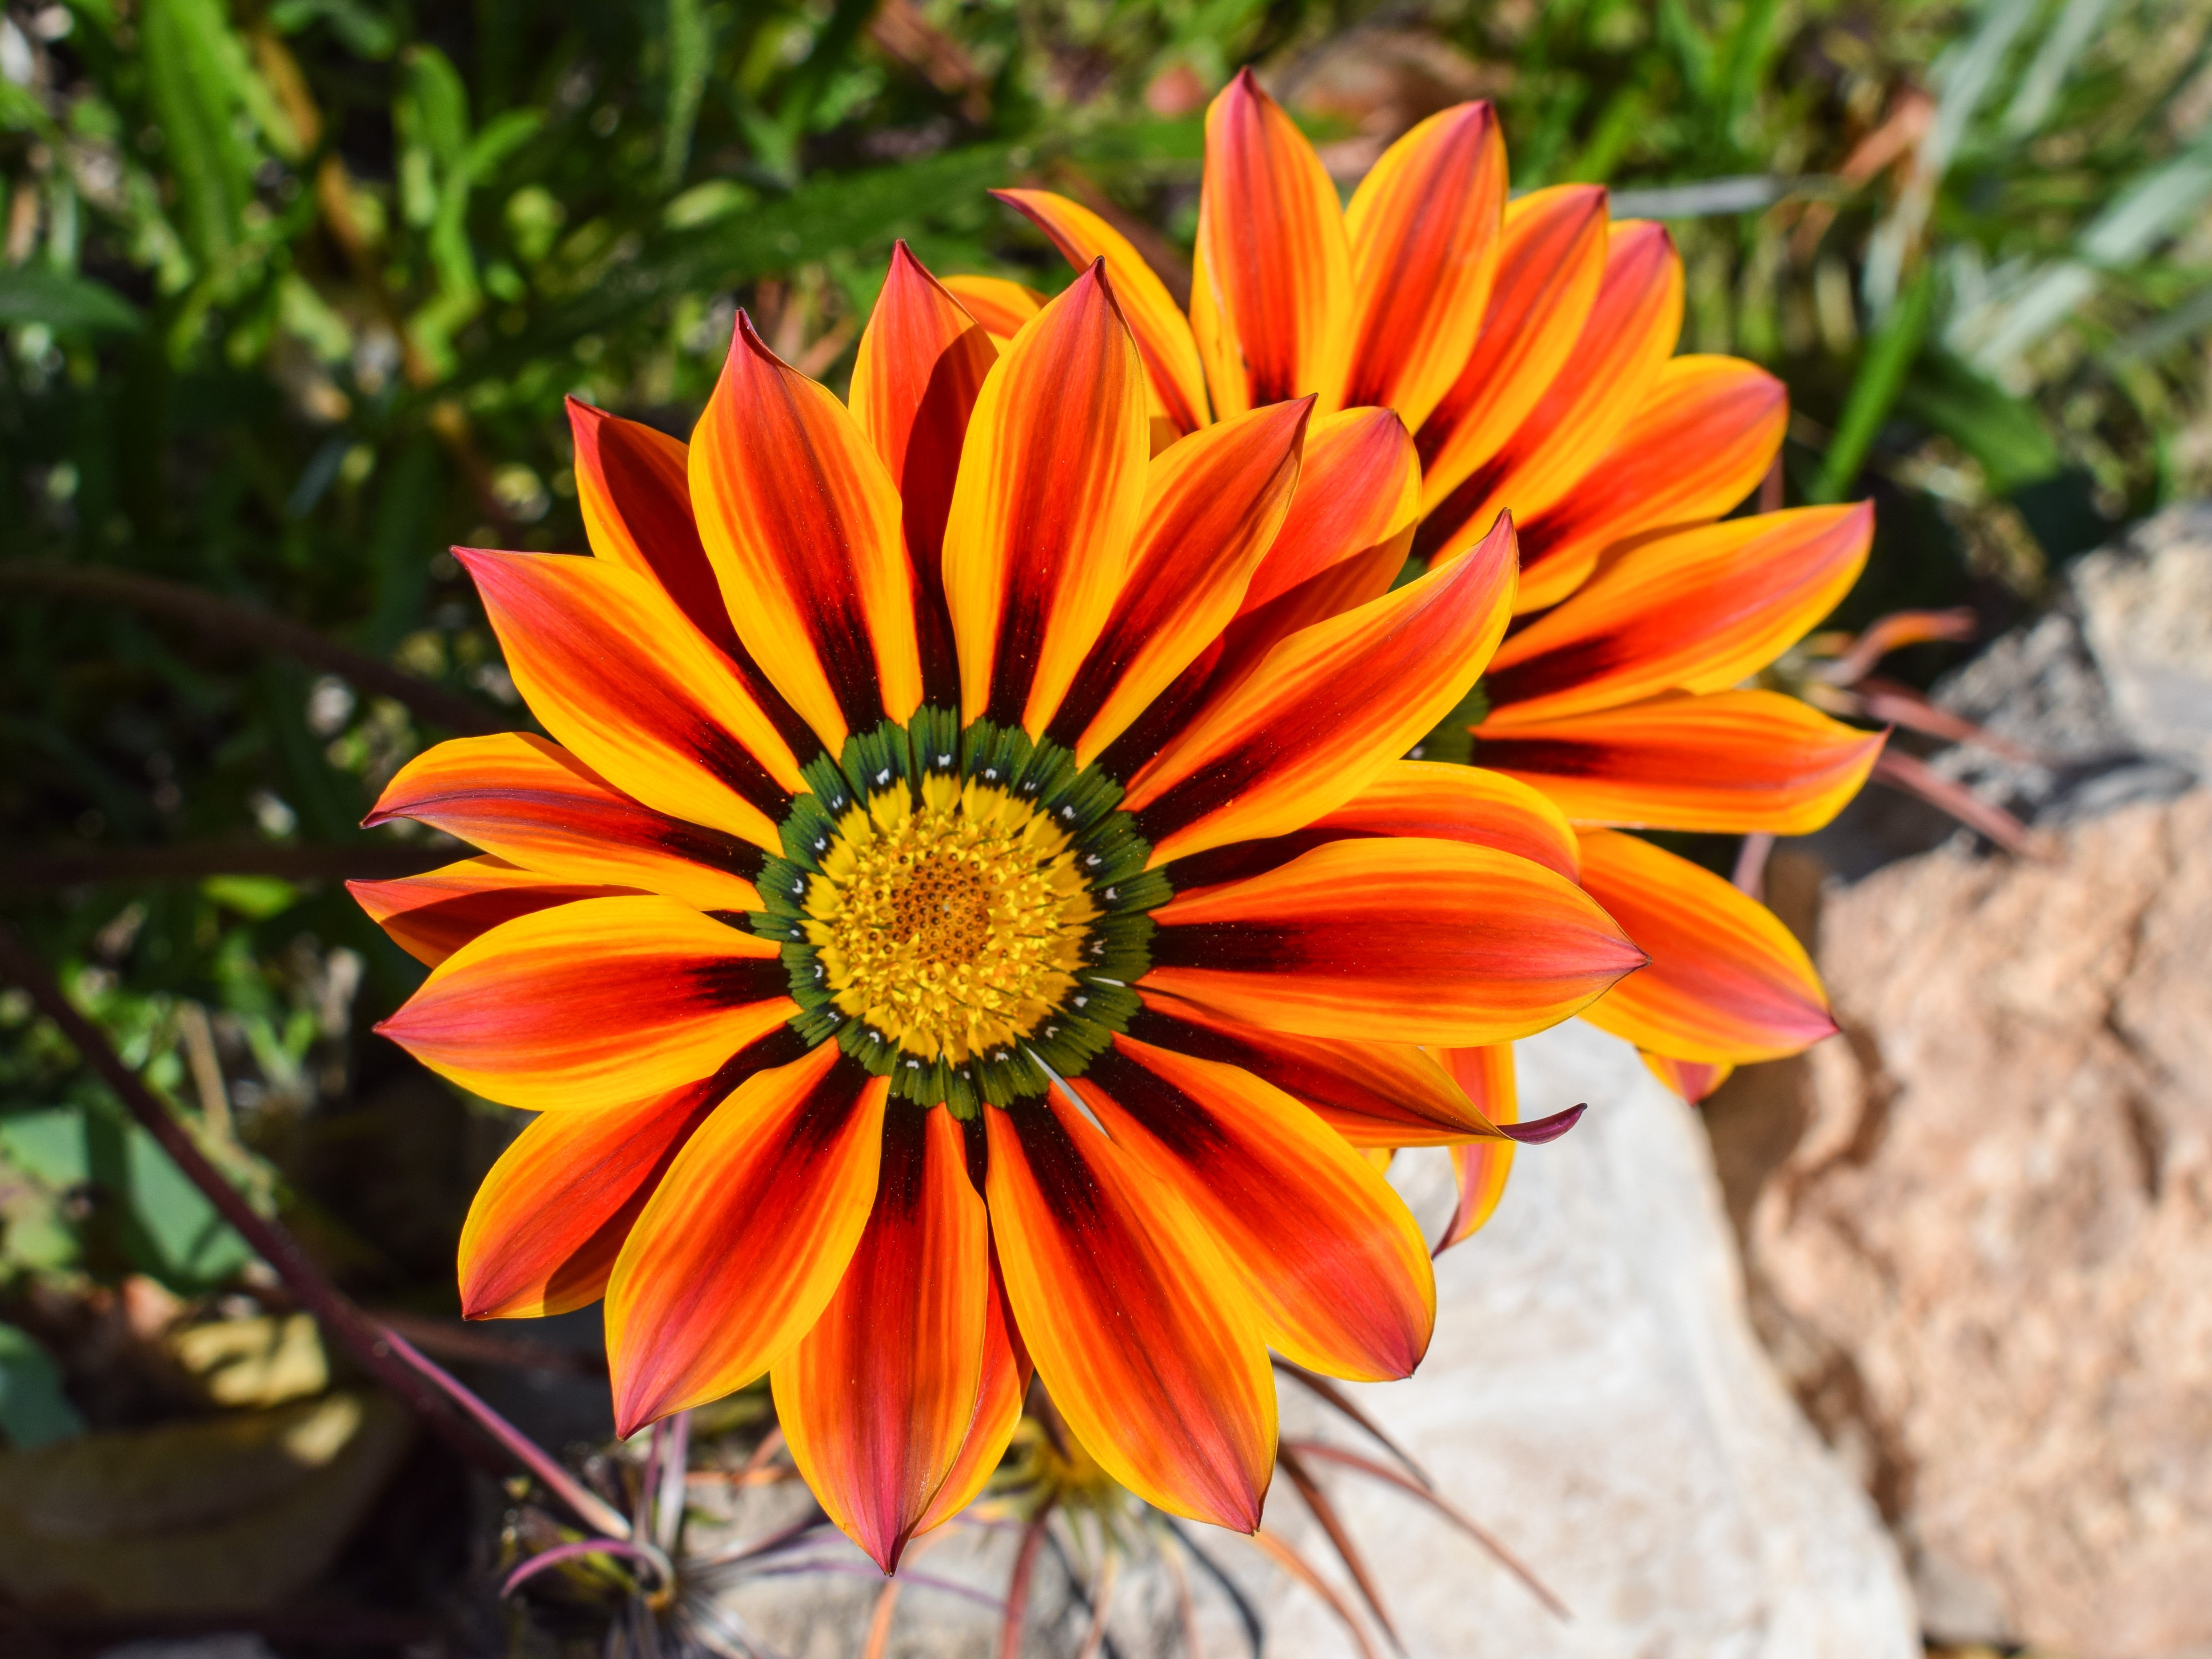
nature, blossom, plant, flower, petal, bloom, floral, spring, botany, colorful, yellow, garden, flora, wildflower, close up, gazania, cyprus, macro photography, dherynia, flowering plant, daisy family, plant stem, land plant